Princess Maria Josepha of Saxony (1867–1944)

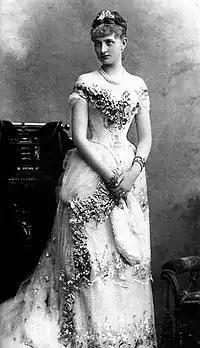
Archduchess Maria Josepha of Austria in her youth, circa 1889-90

In 1919 she left Austria with her son Emperor Charles I of Austria and his wife, Zita of Bourbon-Parma, and went into exile with them. She lived first in Switzerland and from 1921 in Germany.